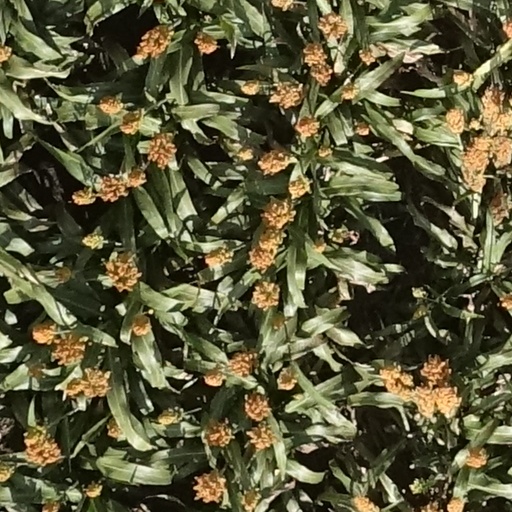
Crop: sorghum